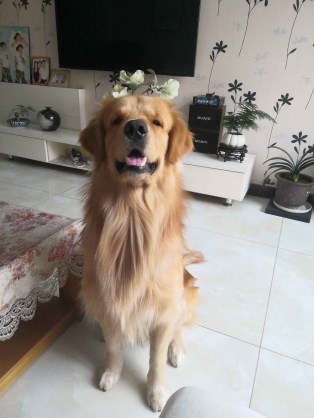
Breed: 5355-n000126-golden_retriever